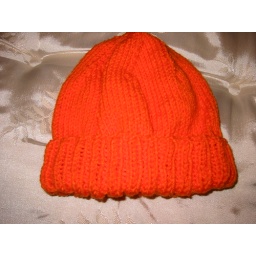
Hunting hat knit in bright orange